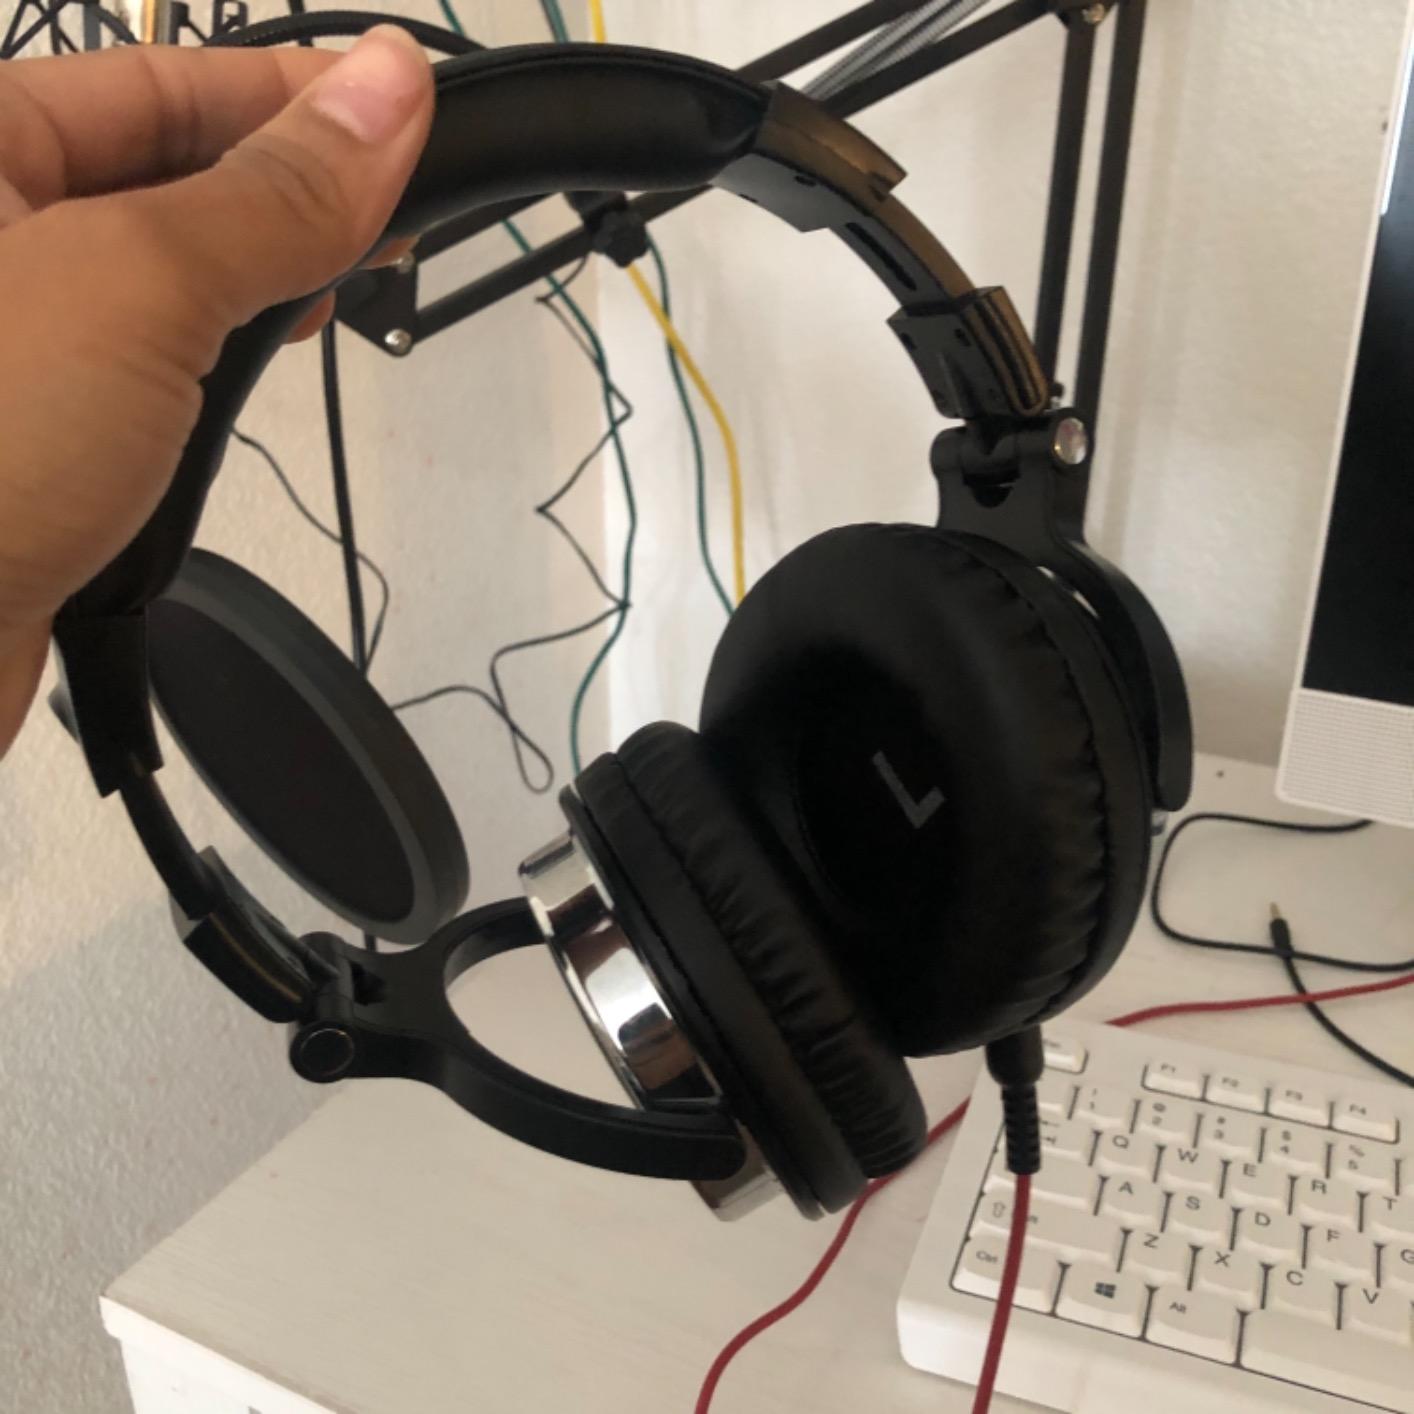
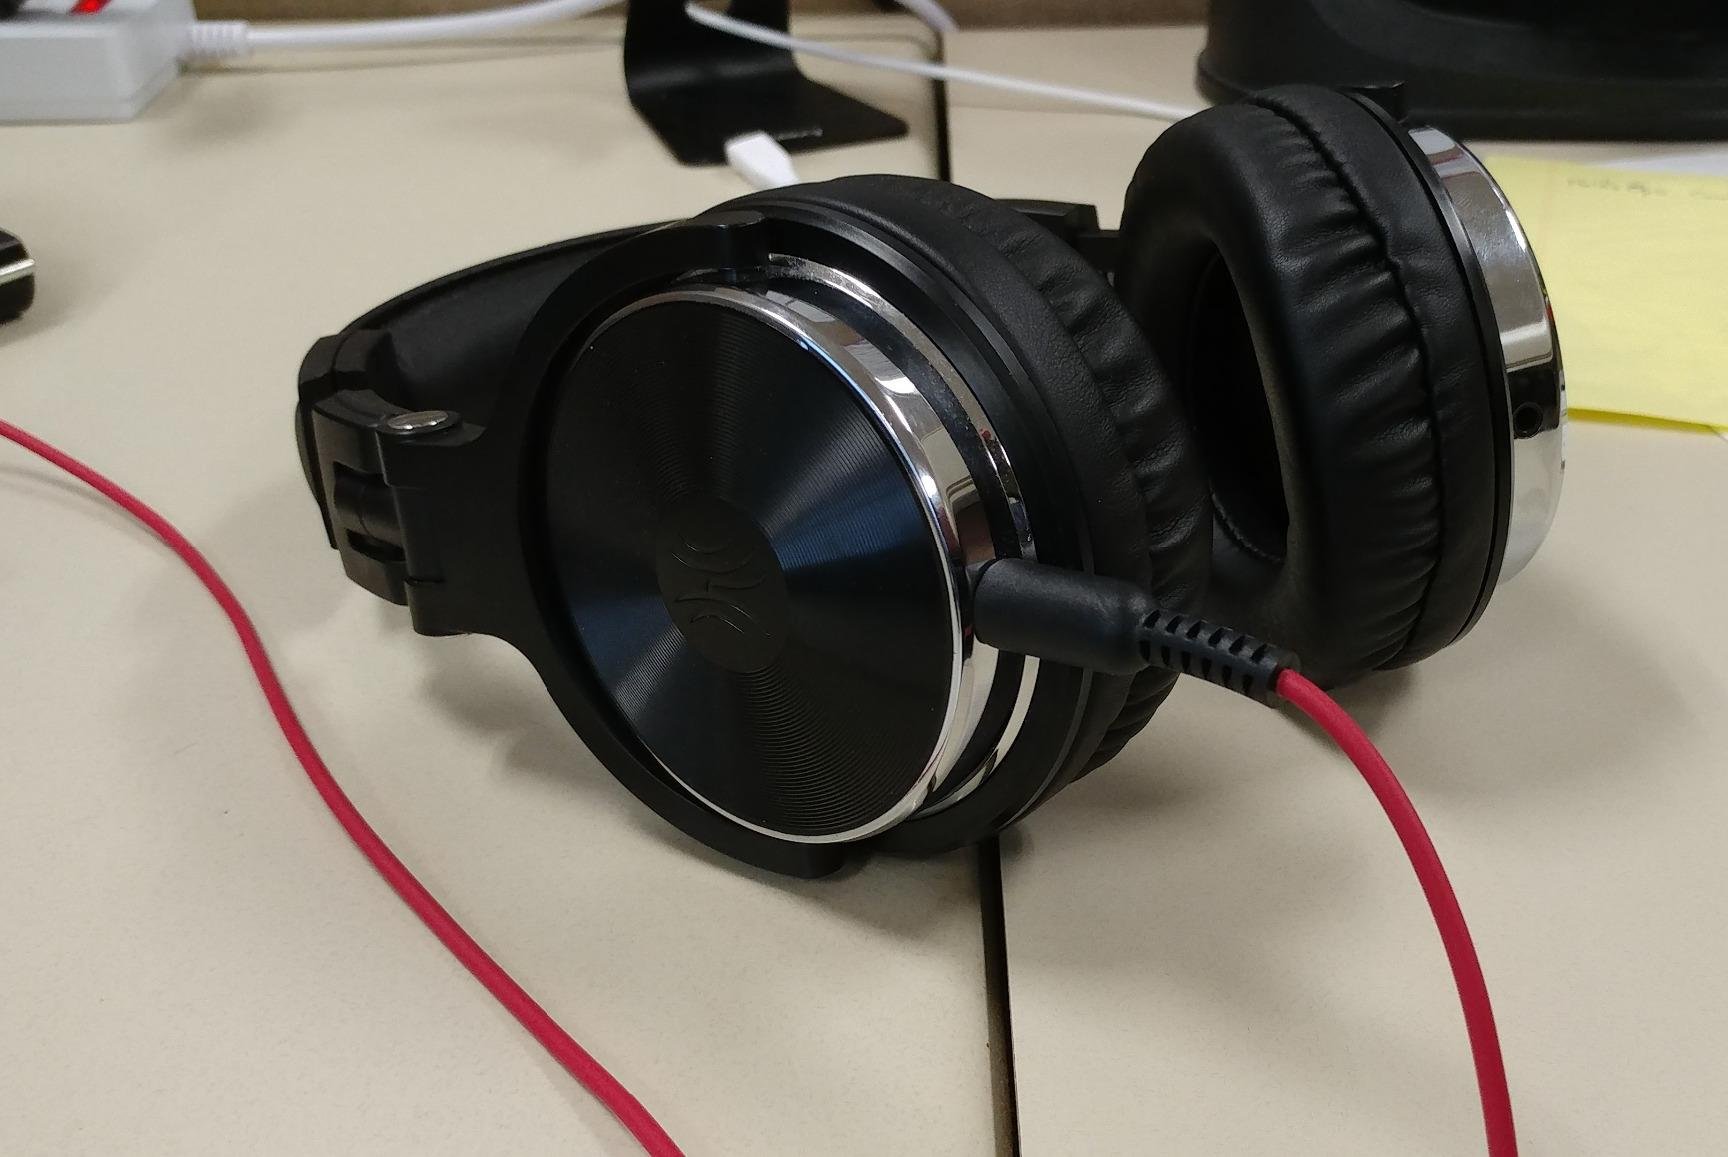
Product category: headphones
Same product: yes